Robert Forsyth Scott

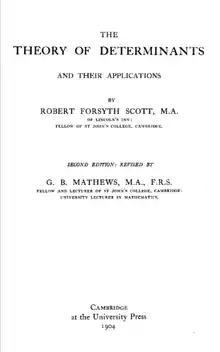

Sir Robert Forsyth Scott (28 July 1849 – 18 November 1933) was a mathematician, barrister and Master of St John's College, Cambridge